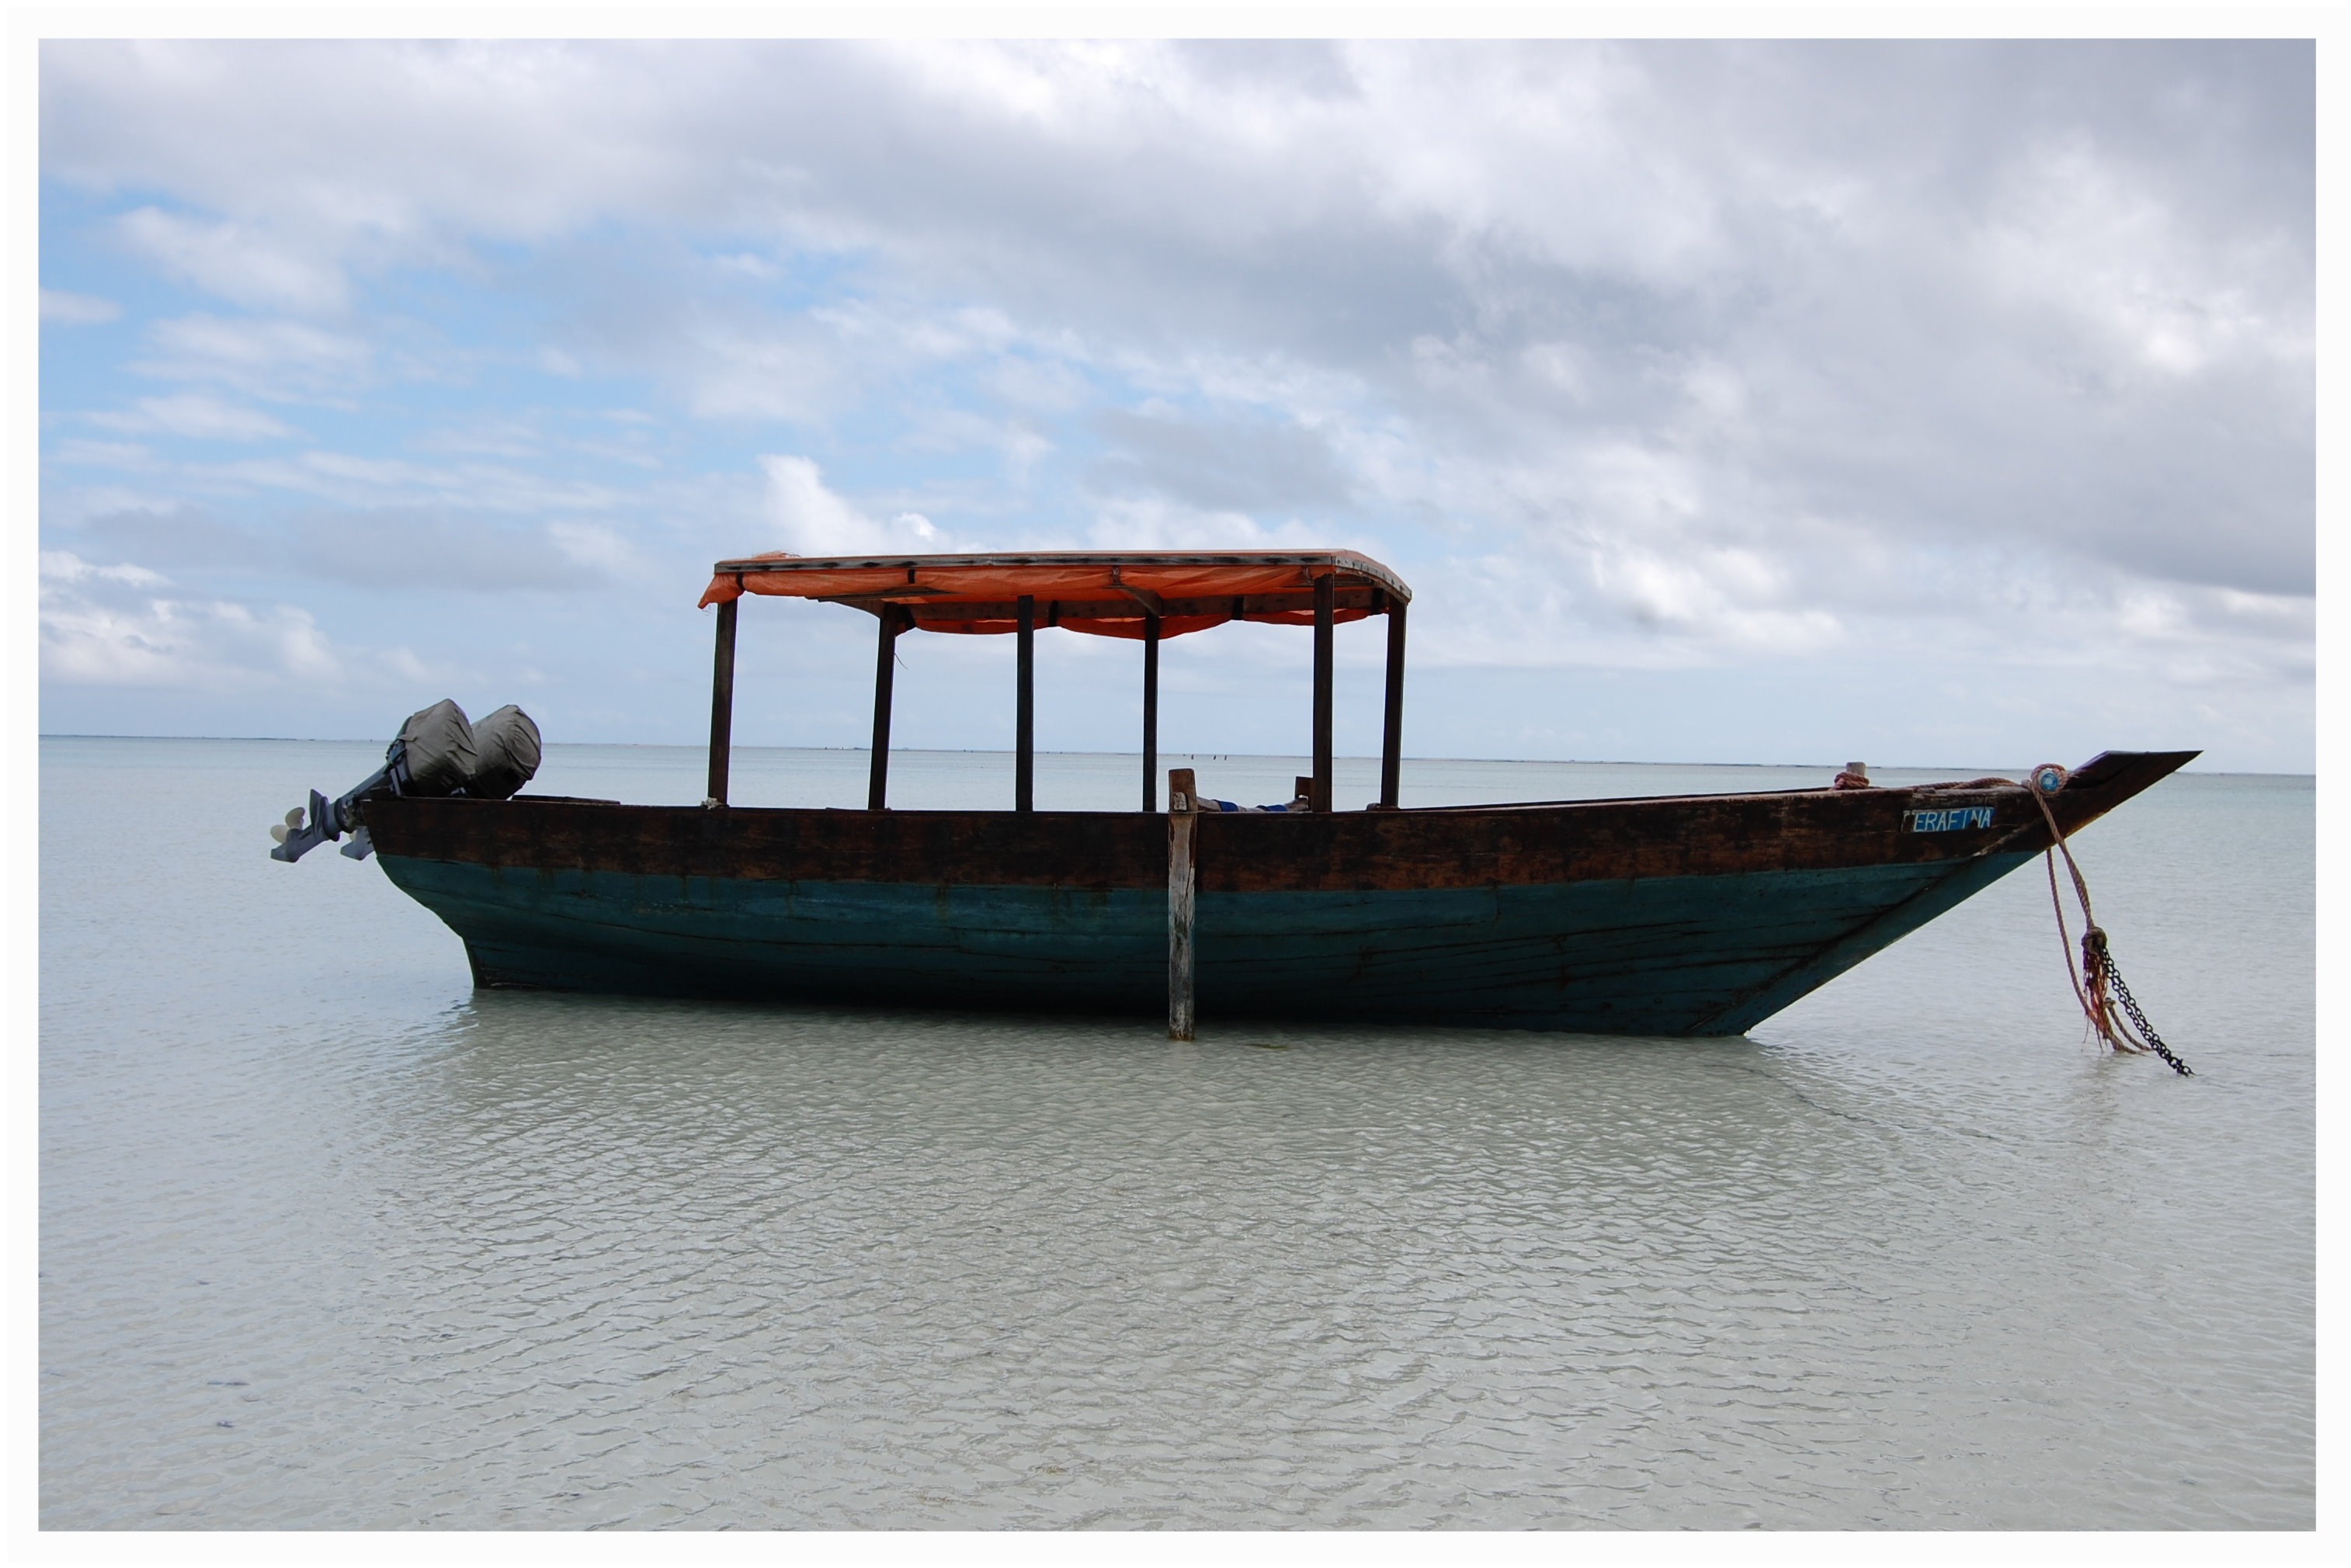
sea, coast, ocean, deck, boat, travel, transport, vessel, vehicle, journey, bay, trip, sailboat, cruise, nautical, anchor, marine, zanzibar, navigation, watercraft, barque, fishing vessel, longship, long tail boat, watercraft rowing, caravel